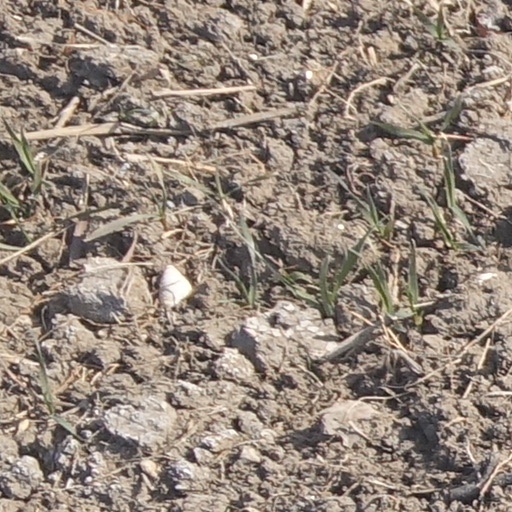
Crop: wheat